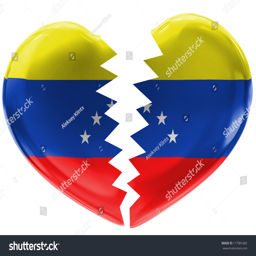
the flag painted on 3d broken heart